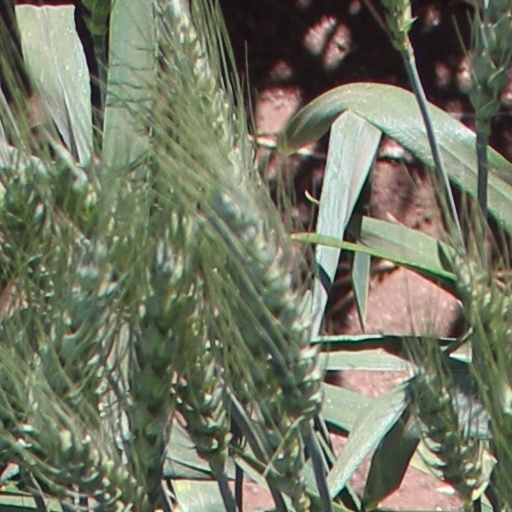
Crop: wheat